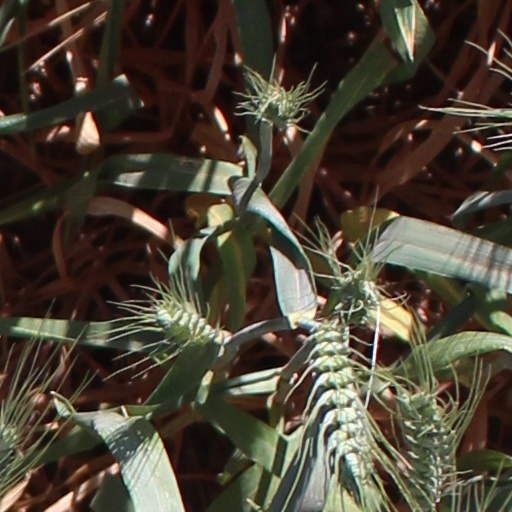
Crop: wheat